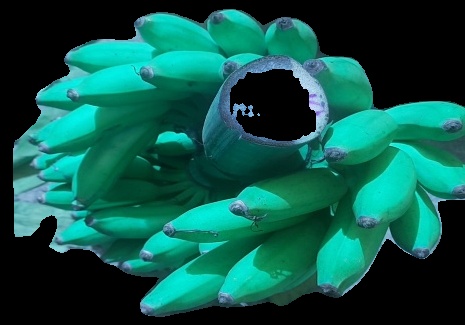
Variety: elakki-bale
Grade: grade1